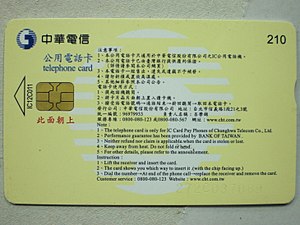
Telefonkort
Telefonkort med chip fra Taiwan
Et telefonkort eller telekort er et lille kort med forudbetalt kredit til at føre telefonsamtaler. Kortet er som regel fremstillet i plast, og kan have enten en magnetstribe eller chip, der indeholder oplysninger om telefonkortets saldo.